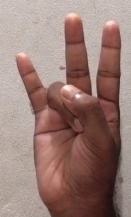
ASL sign: 7